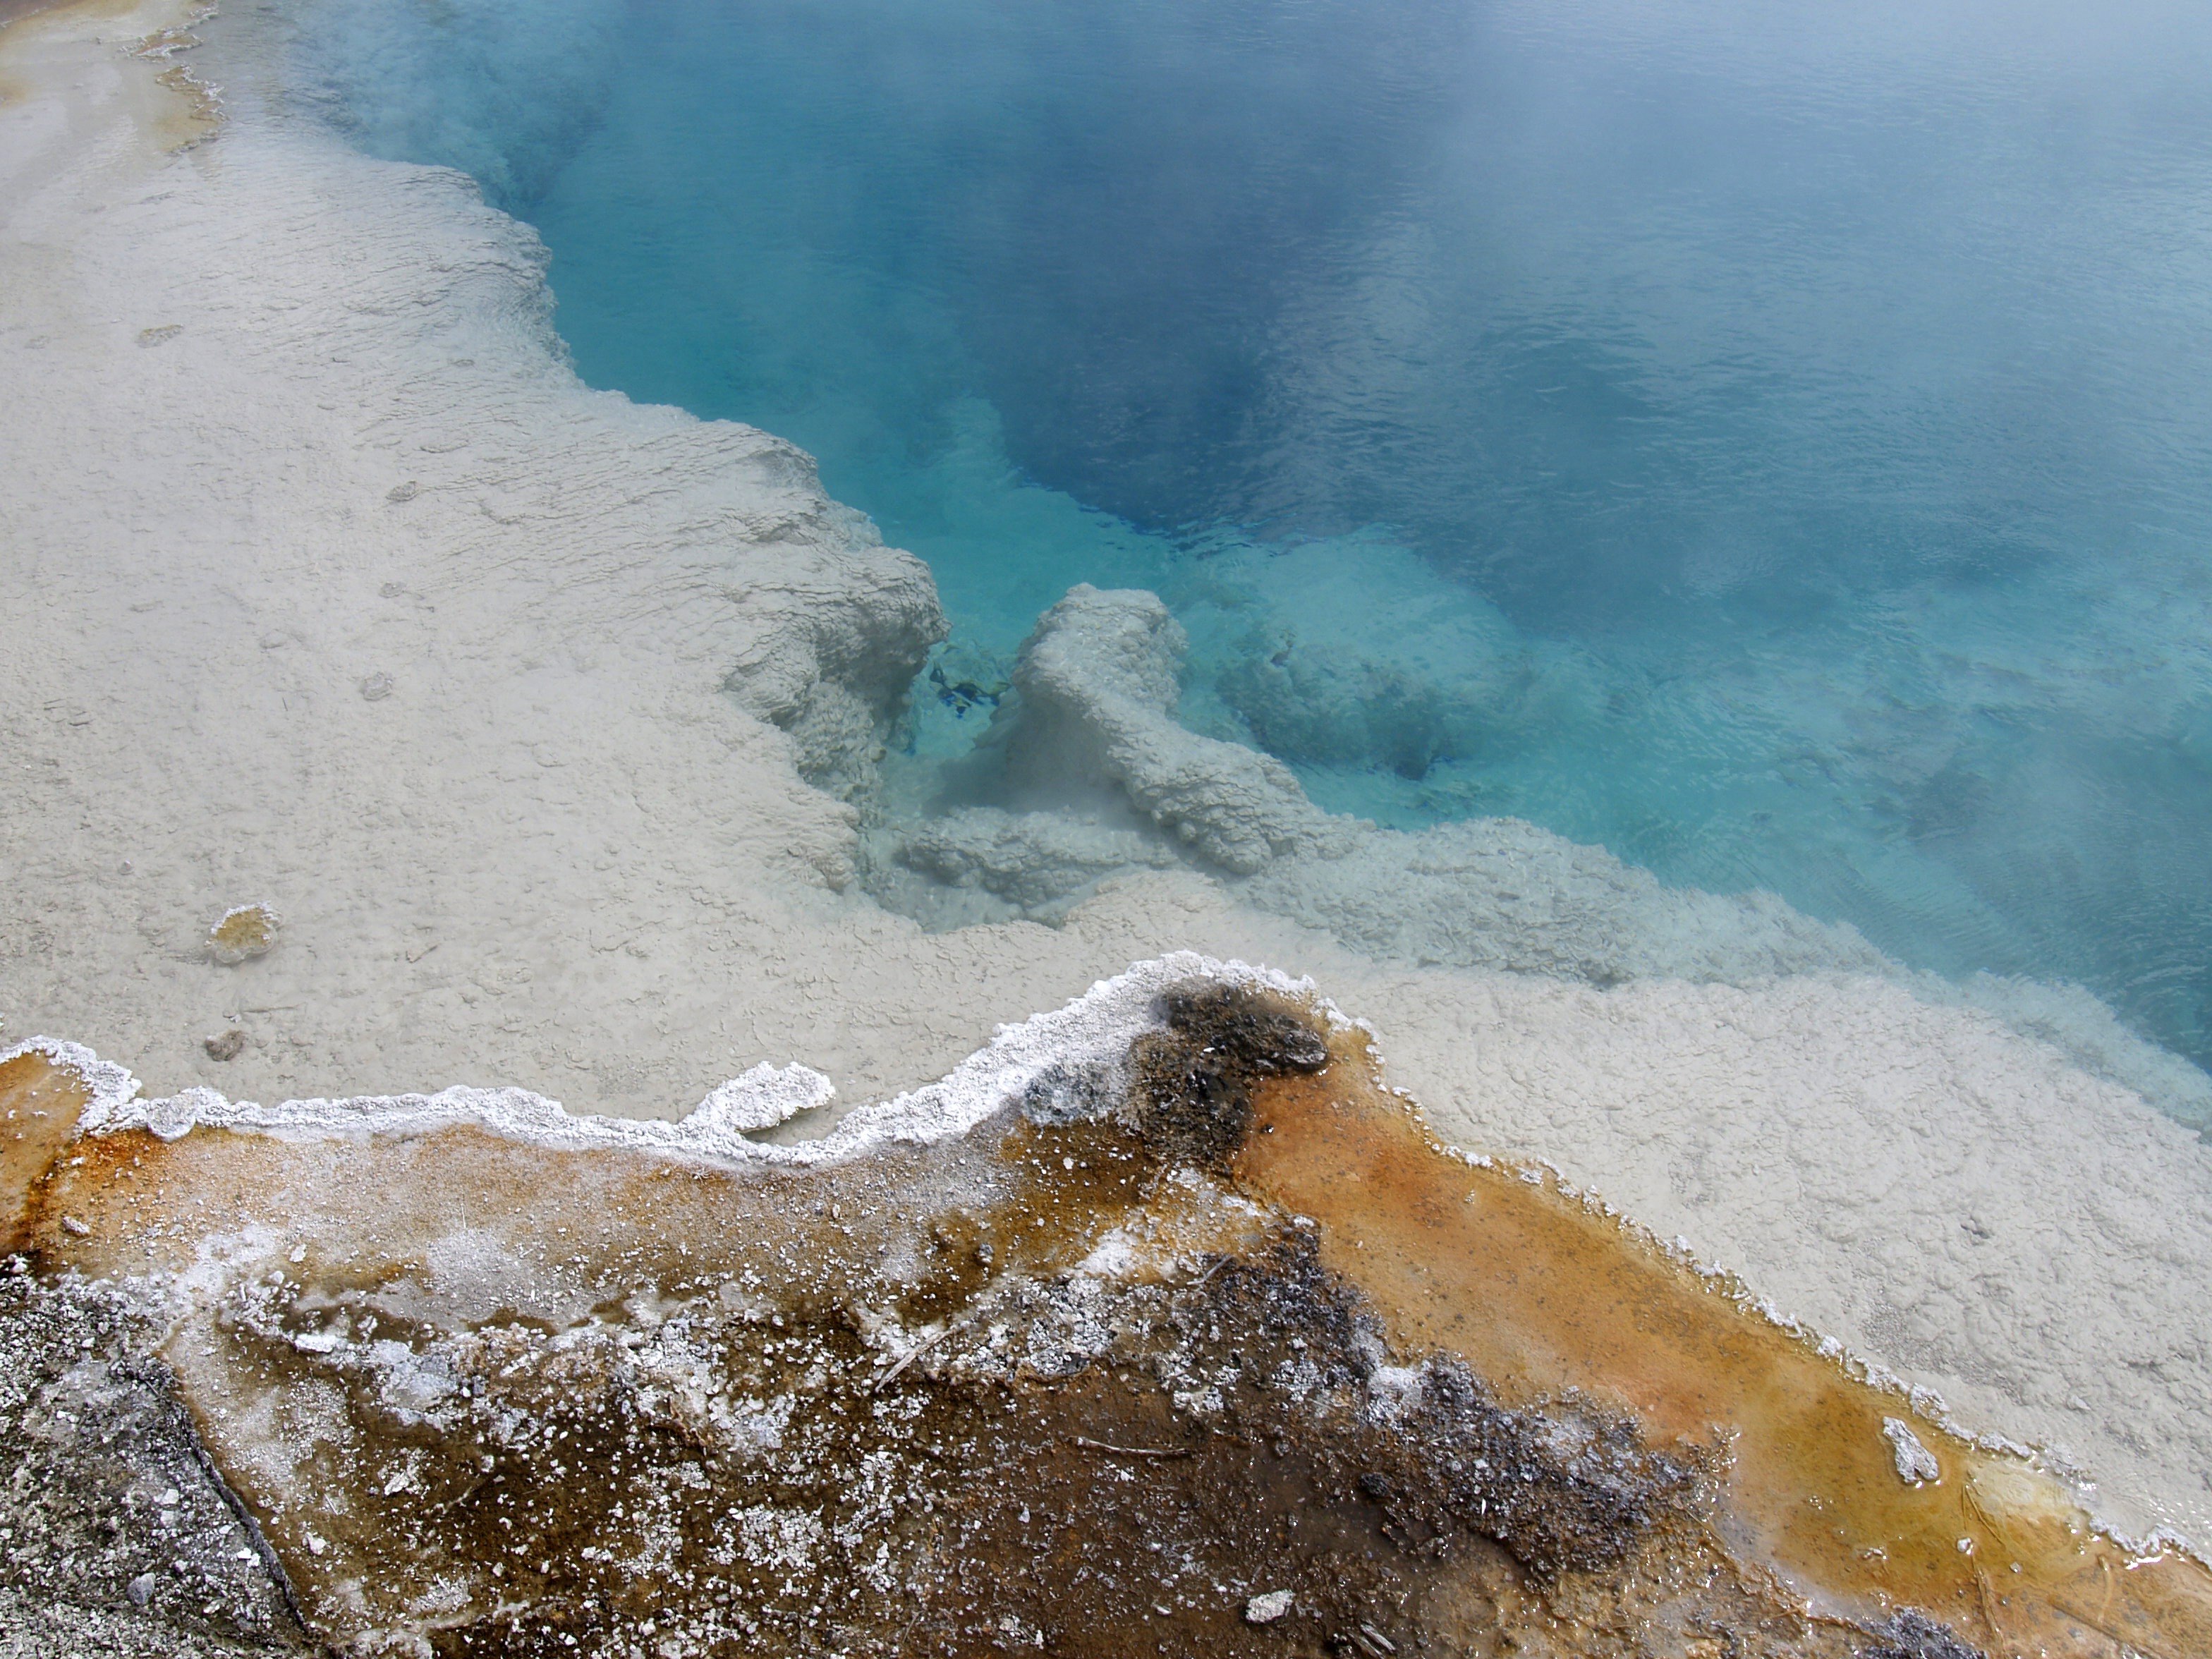
beach, landscape, sea, coast, water, nature, sand, ocean, steam, shore, wave, scenery, usa, colorful, erosion, body of water, geothermal, hot, geyser, tourist attraction, minerals, wyoming, volcanic, yellowstone national park, landform, volcanism, wind wave, deep blue pond